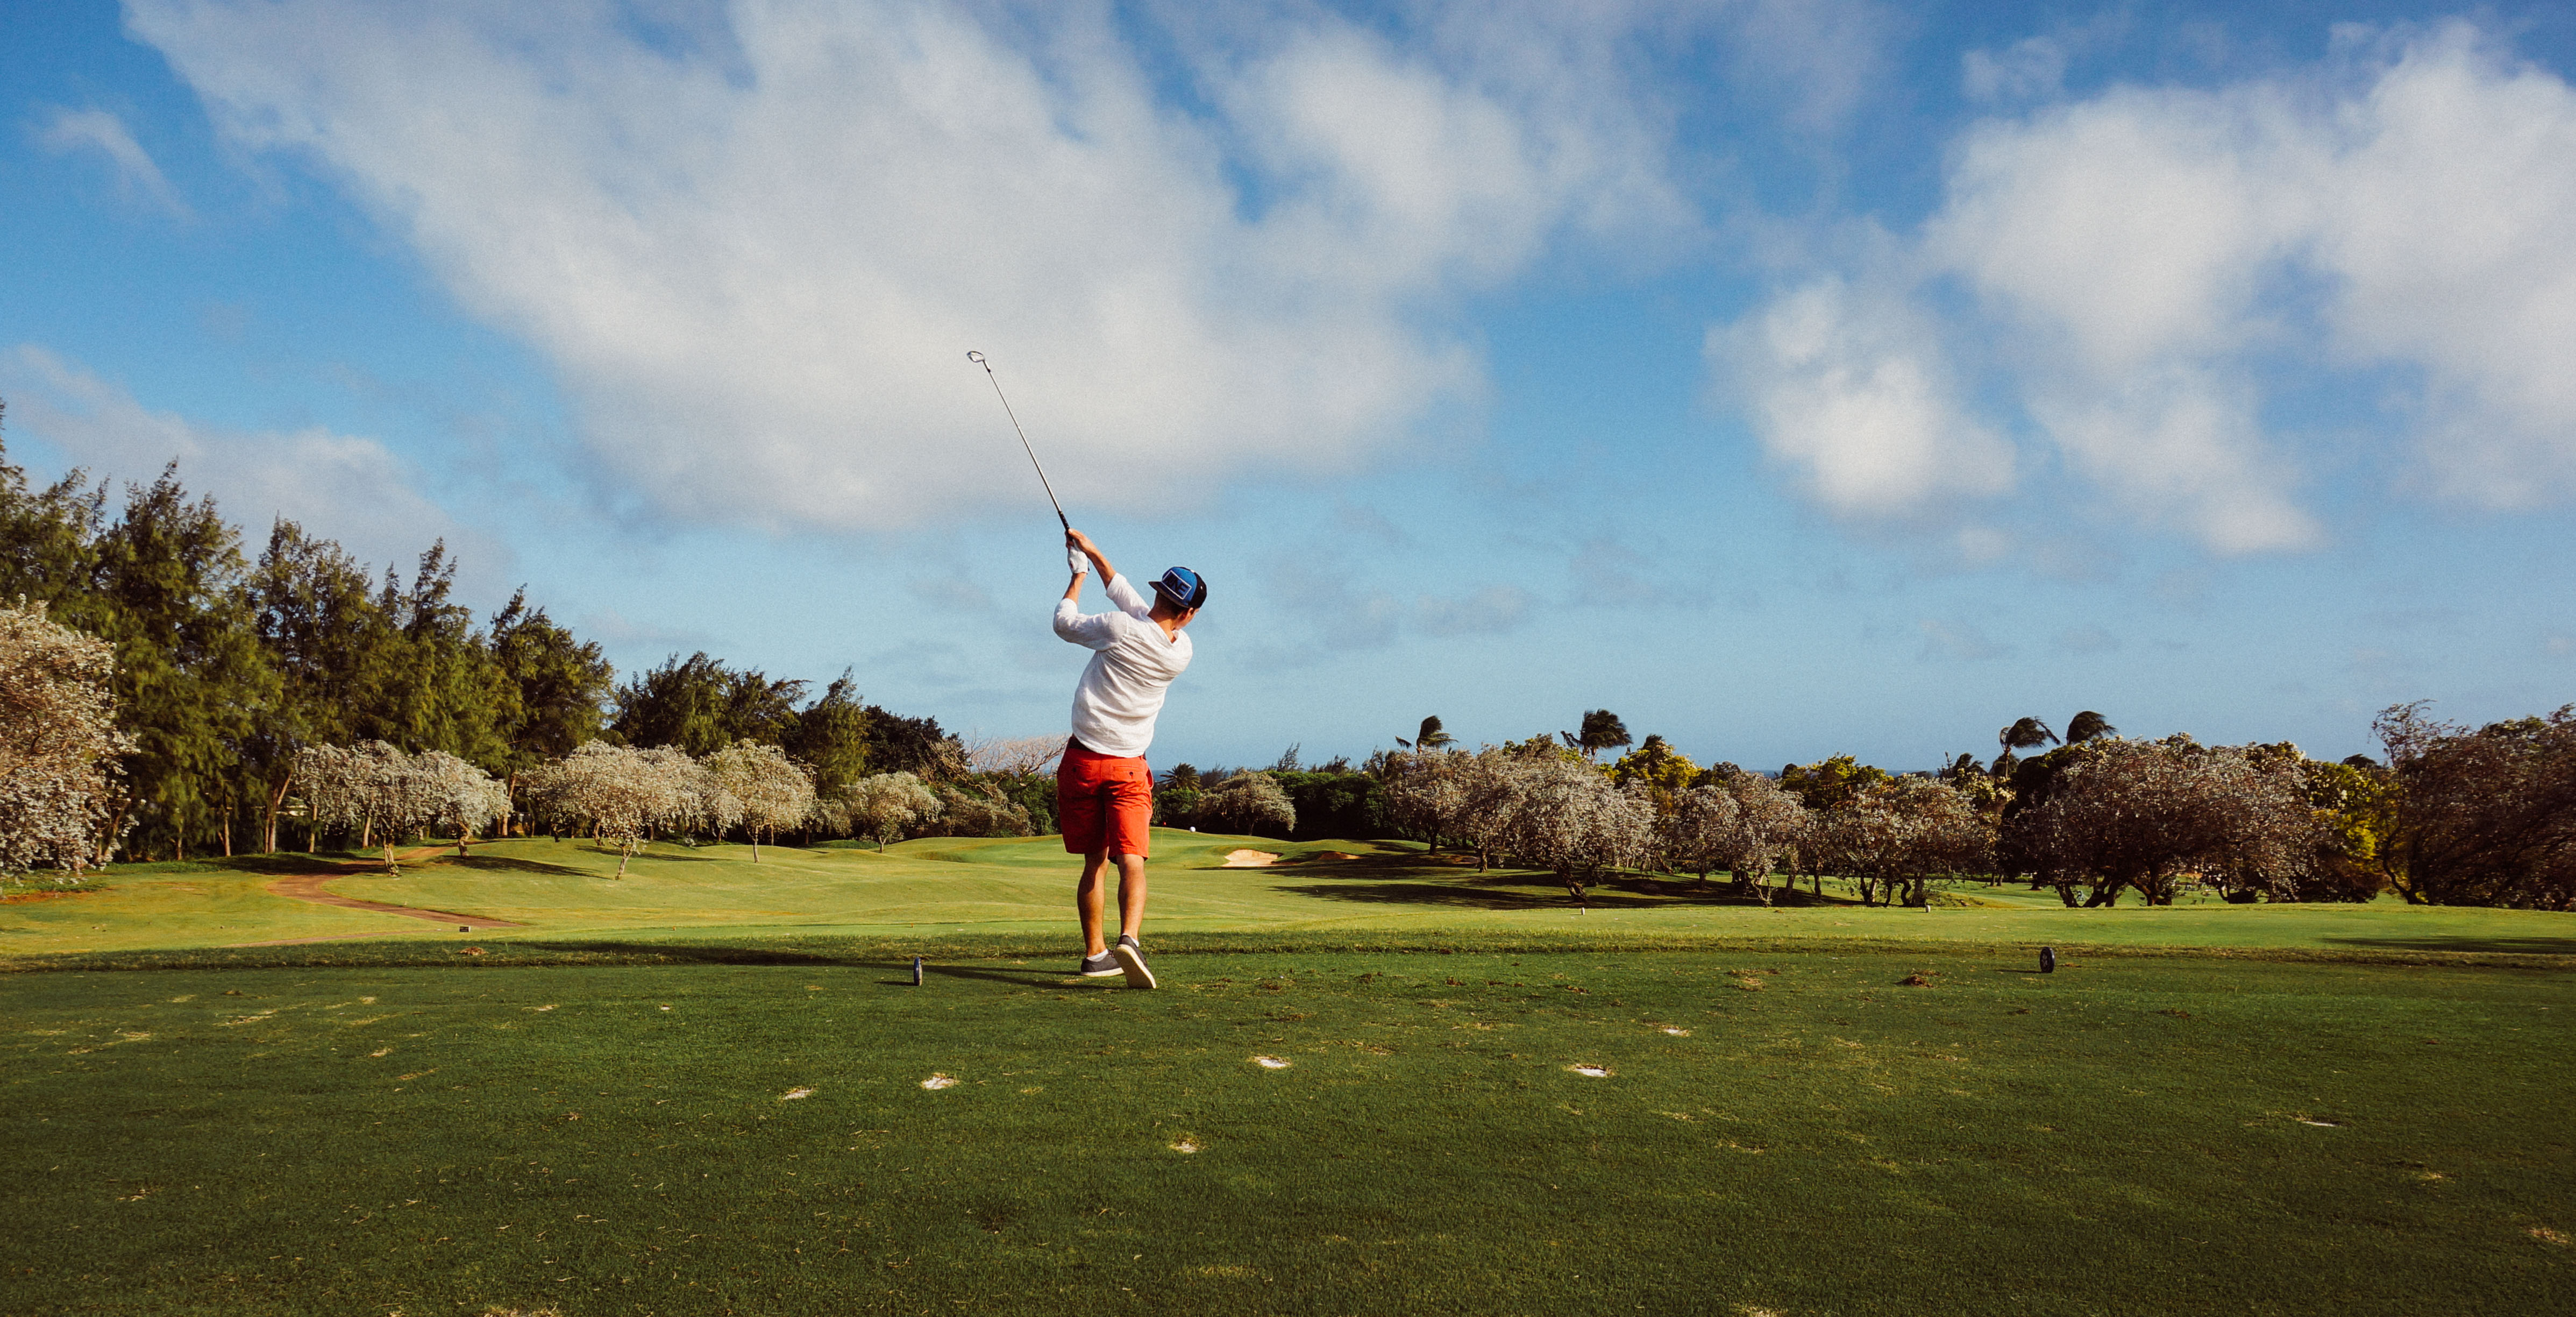
man, structure, sport, shade, recreation, playing, golf, golf course, golf club, outdoors, clouds, sports, hobby, golfer, ball game, outdoor recreation, sport venue, individual sports